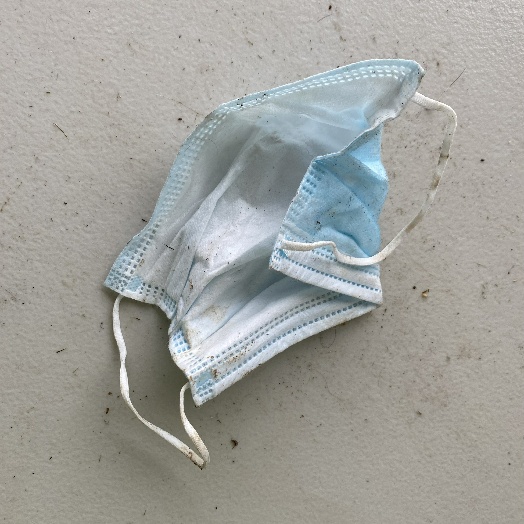
Label: Textile Trash